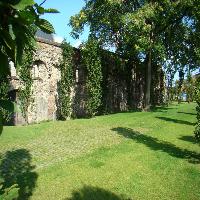
Weather: sun or clear